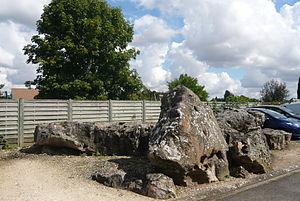
Dolmen La Pierre qui Tourne, Morancez, Eure-et-Loir (France).
Morancez est une commune française située dans le département d'Eure-et-Loir en région Centre-Val de Loire.
Cette liste recense les monuments mégalithiques du département français d'Eure-et-Loir, en région Centre-Val de Loire. Sont notamment recensés les polissoirs, dolmens, menhirs et tumulus.
Cet article recense les monuments historiques d'Eure-et-Loir, en France.